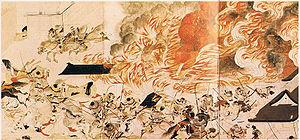
Le siège du palais de Sanjō est la plus importante bataille de la rébellion de Heiji au Japon en 1159. Au début du mois de janvier 1160, après que Taira no Kiyomori a quitté Kyoto pour un pèlerinage familial, Fujiwara no Nobuyori et Minamoto no Yoshitomo saisissent l'occasion pour effectuer des modifications au sein du gouvernement. Avec une force d'environ 500 hommes, ils attaquent de nuit, enlèvent l'ancien empereur Go-Shirakawa et incendient le palais. Ils enlèvent également et emprisonnent l'empereur en titre Nijō qui soutient leurs ennemis, le clan Taira et Fujiwara no Michinori.
La peinture japonaise, l'un des plus anciens et des plus raffinés des arts visuels japonais, comprend une grande variété de genres et de styles. Comme c'est le cas dans l'histoire des arts japonais en général, la longue histoire de la peinture japonaise présente à la fois la synthèse mais aussi la concurrence entre l'esthétique japonaise native et l'adaptation d'idées importées, principalement de la peinture chinoise, particulièrement influente dans un certain nombre de domaines.